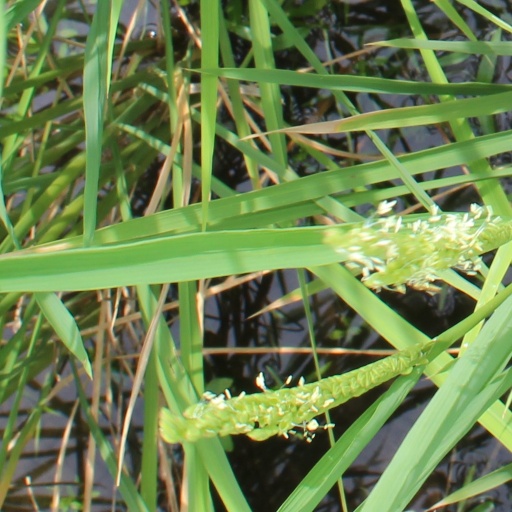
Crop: rice